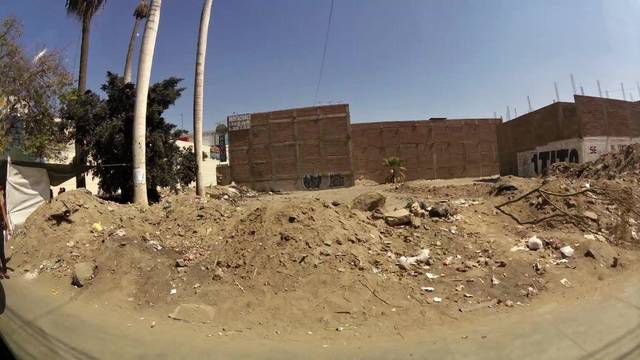
Region: Peru
Coordinates: -14.07, -75.728